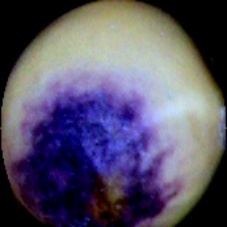
Label: Spotted